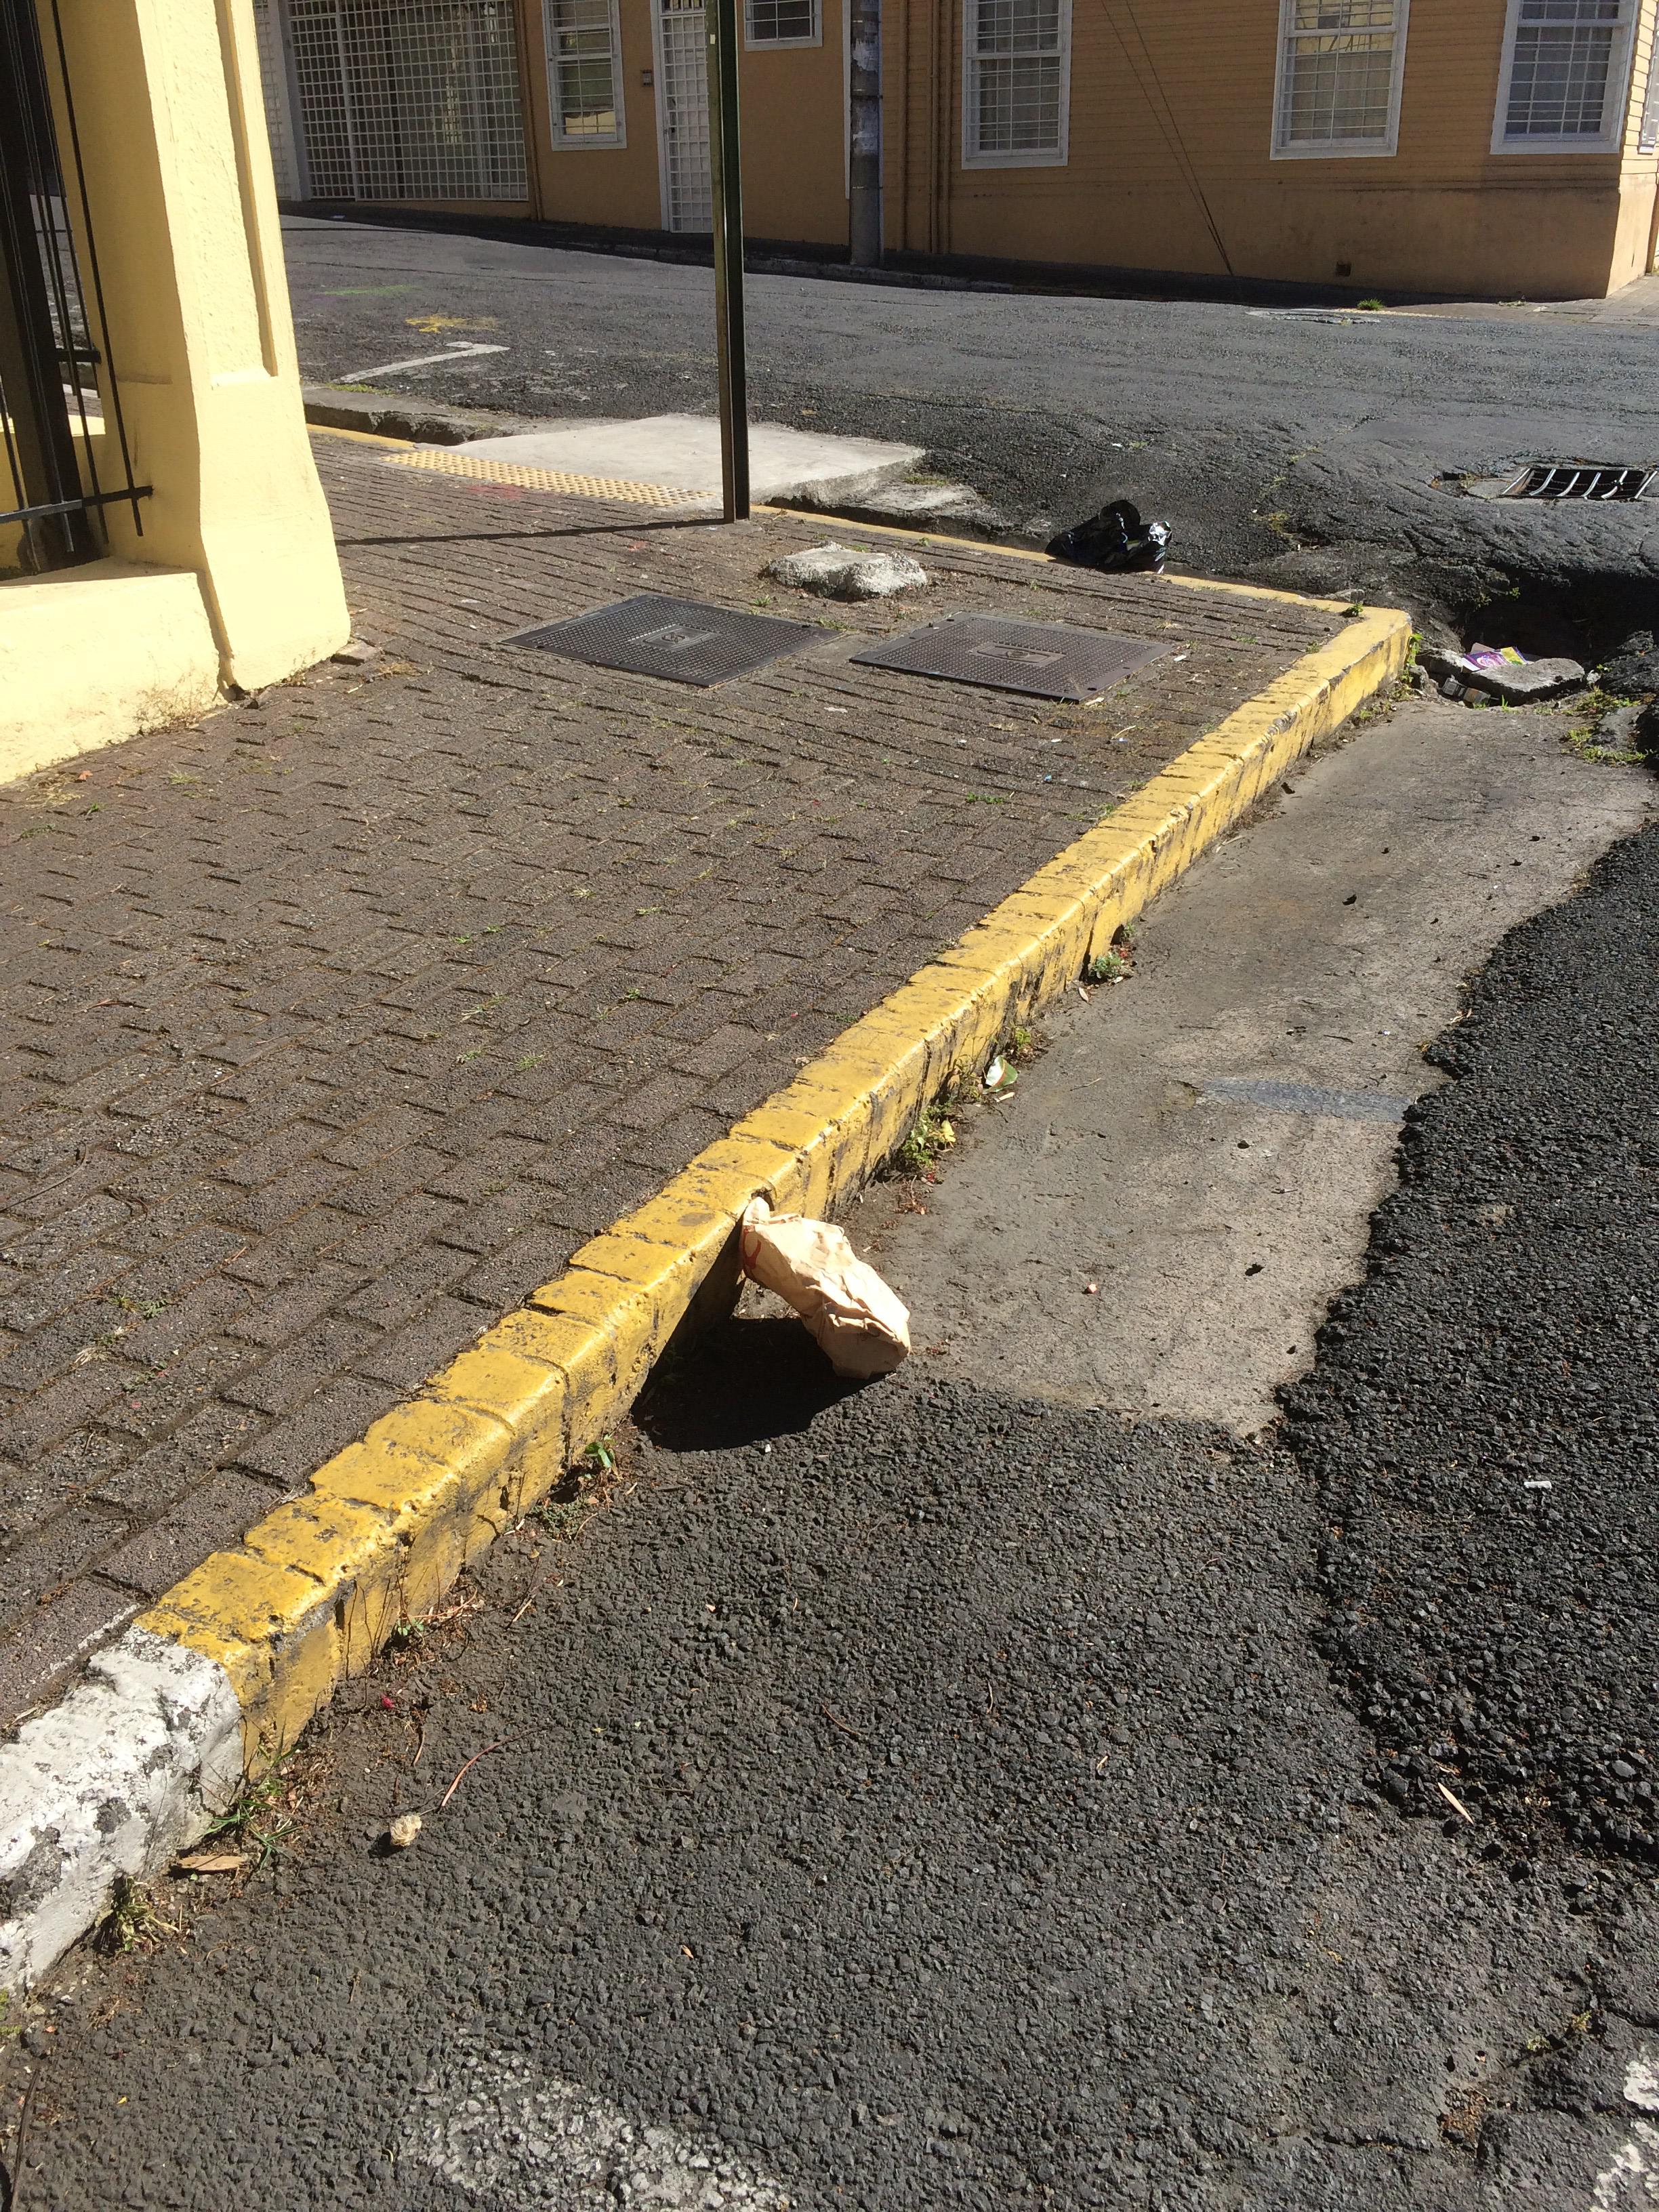
Object: Paper bag (Paper bag)

Object: Drink carton (Carton)

Object: Other carton (Carton)

Object: Garbage bag (Plastic bag & wrapper)